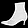
Label: Ankle boot